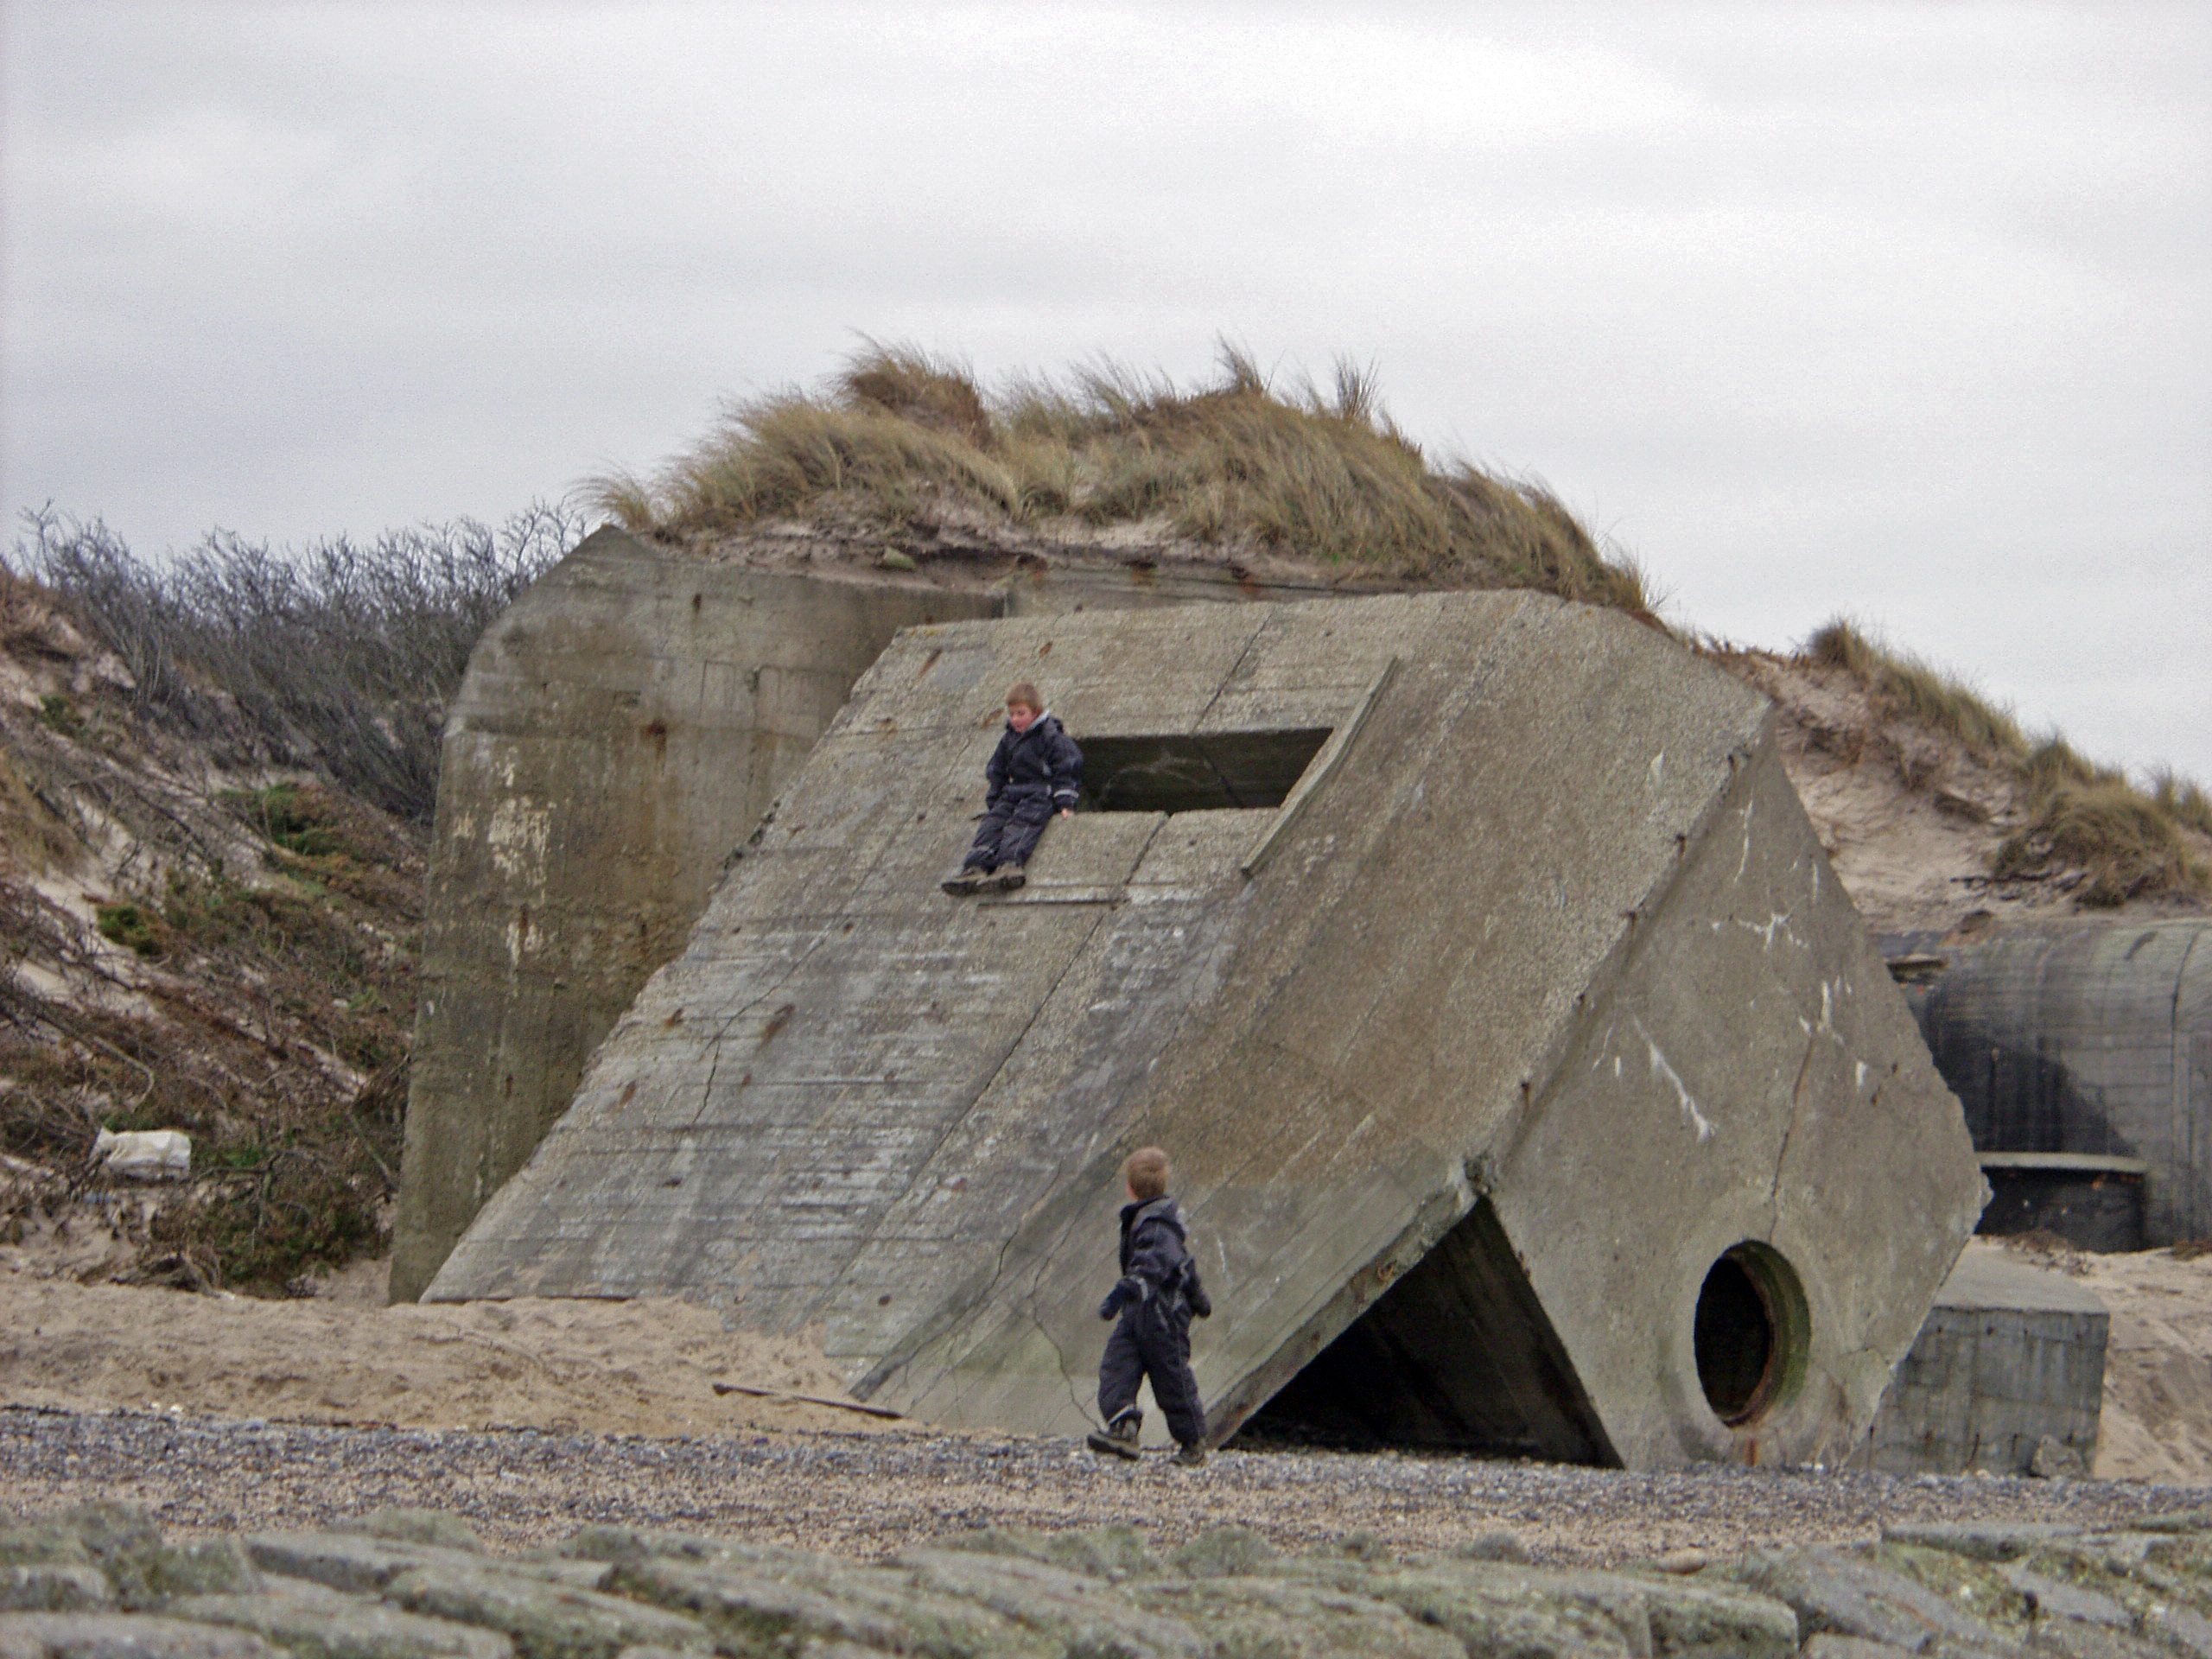
beach, landscape, sea, coast, sand, rock, hut, cliff, fortification, terrain, material, children, geology, denmark, north sea, bunker